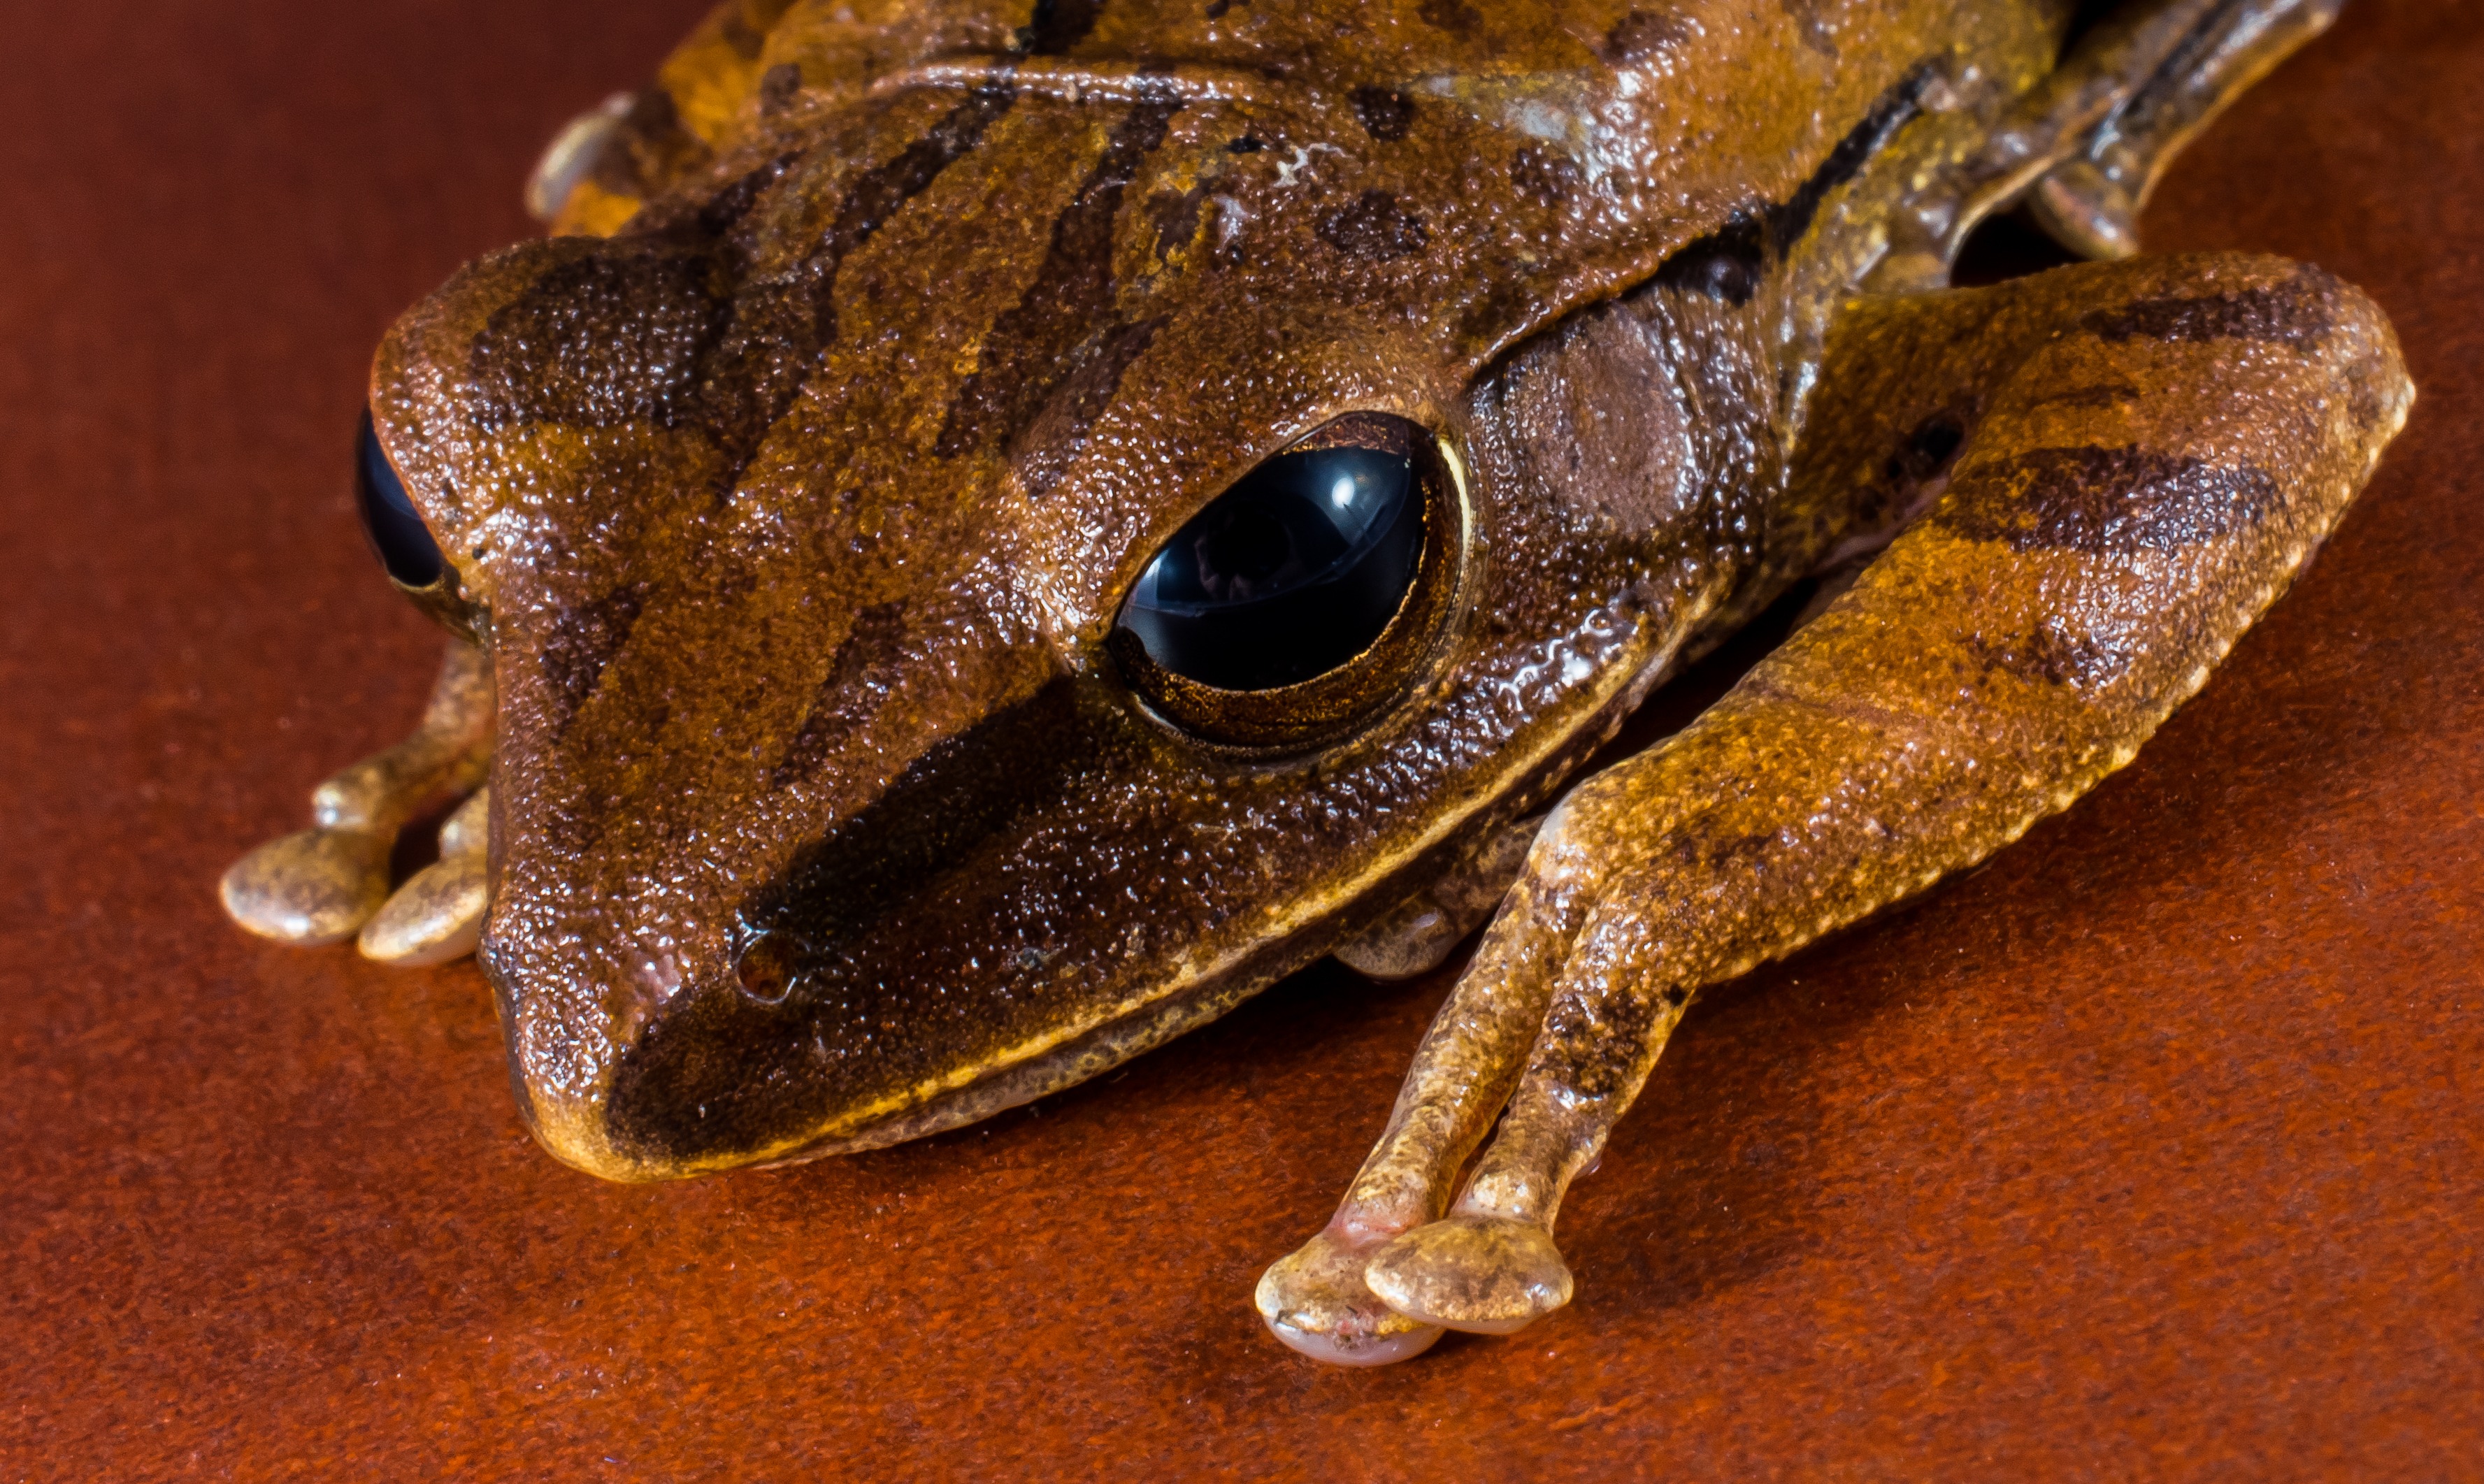
wildlife, frog, toad, amphibian, fauna, gecko, tree frog, close up, vertebrate, amphibians, macro photography, agamidae, anuran, ranidae